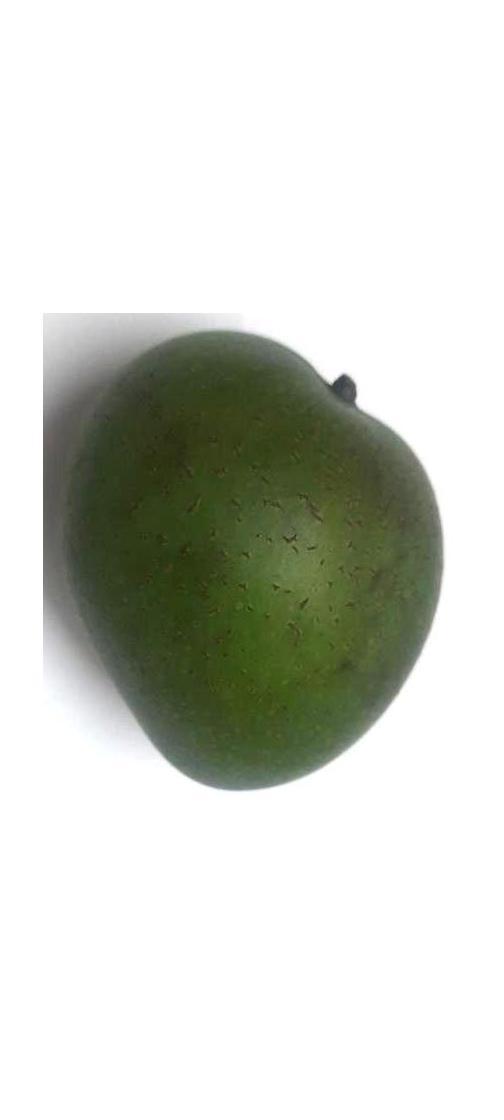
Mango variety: Ashshina Zhinuk